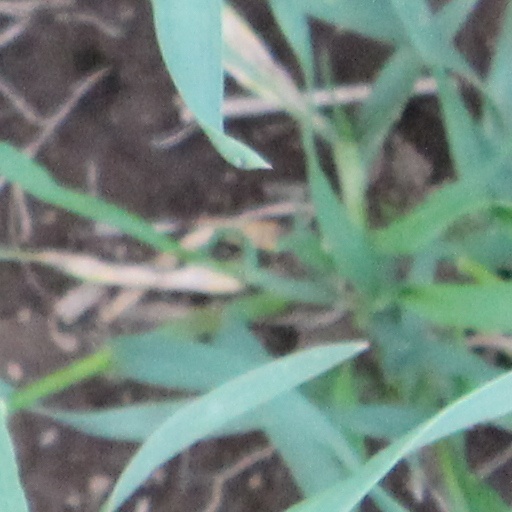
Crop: wheat